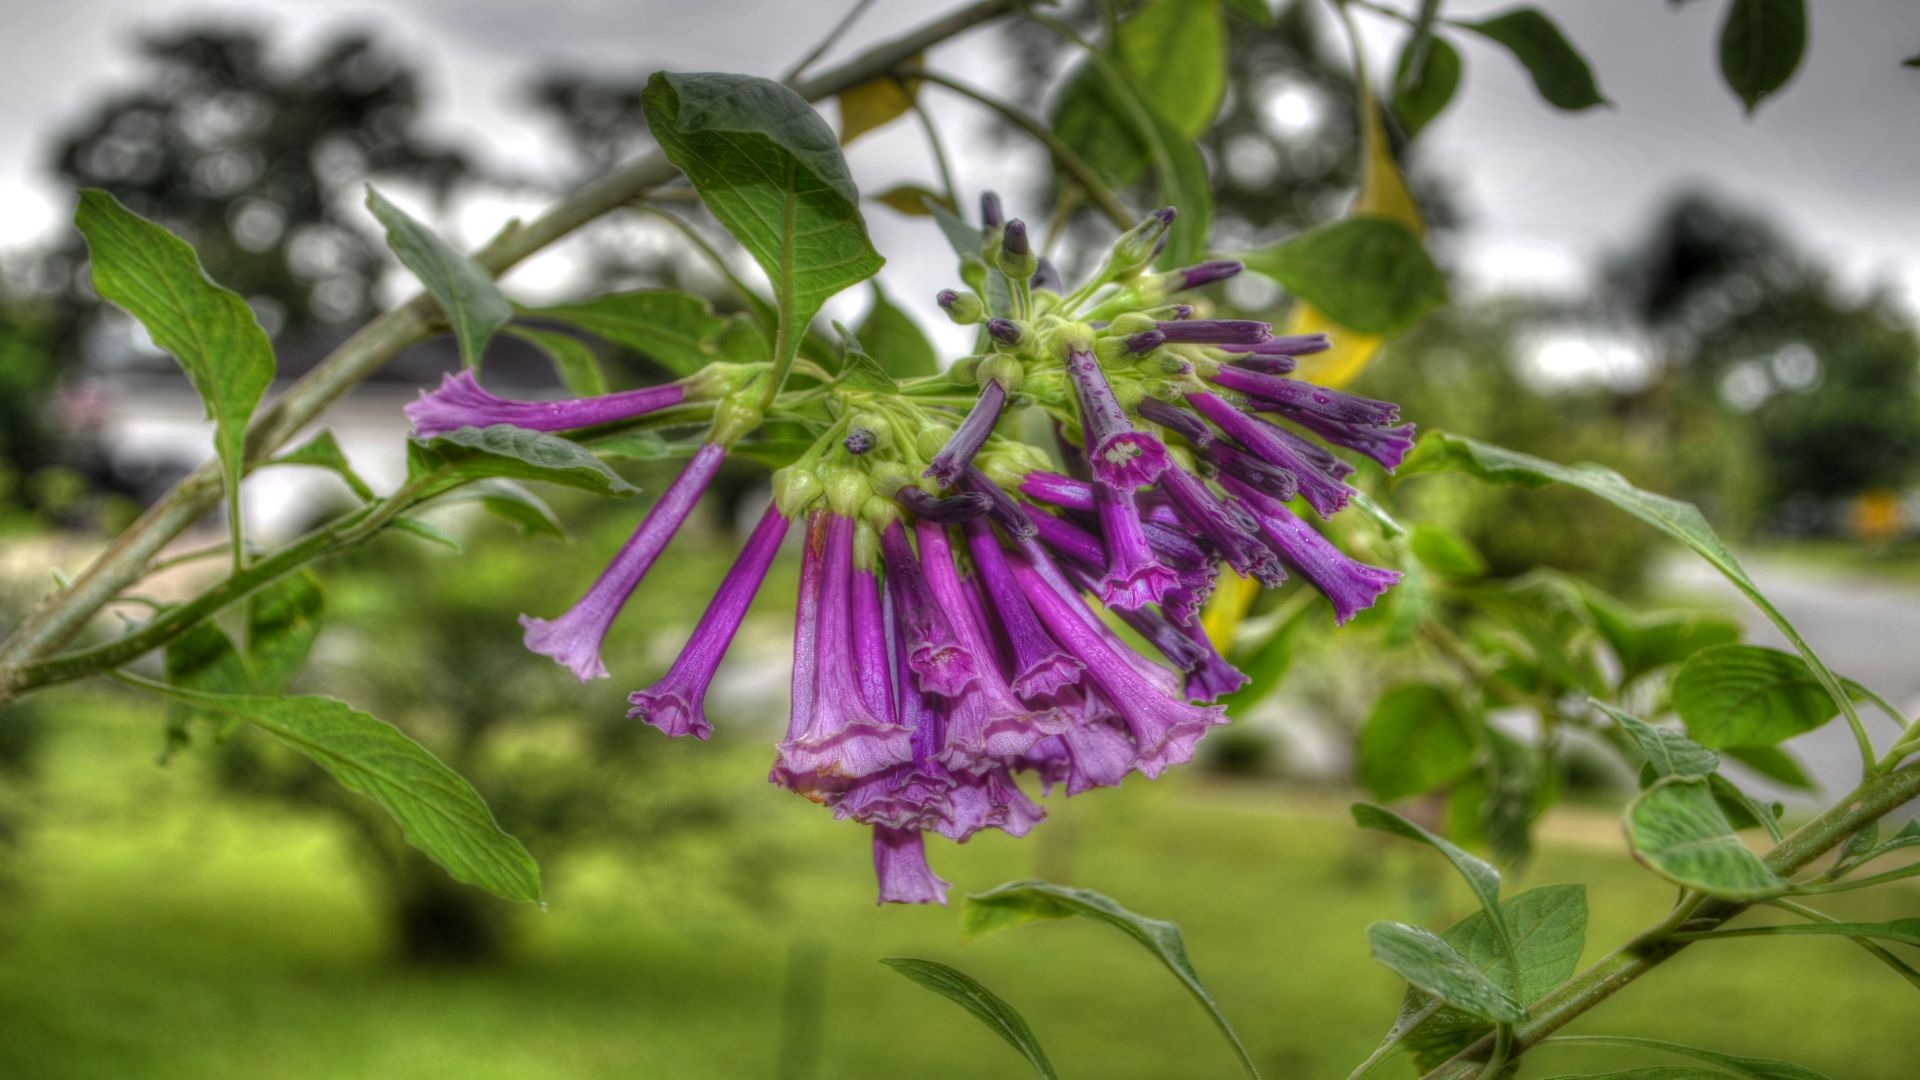
nature, blossom, plant, flower, purple, bell, green, botany, garden, flora, wildflower, flowers, passion flower, macro photography, flowering plant, land plant, passion flower family